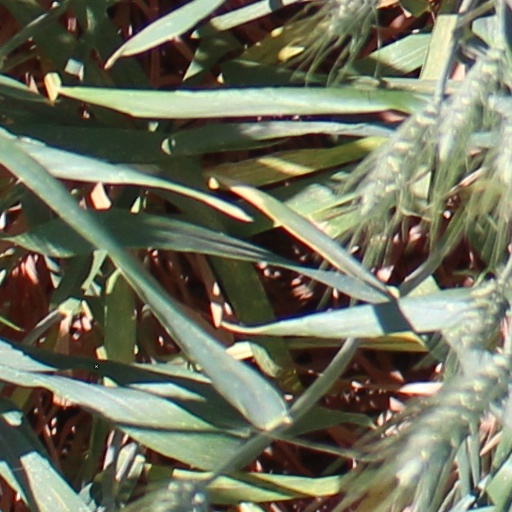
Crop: wheat